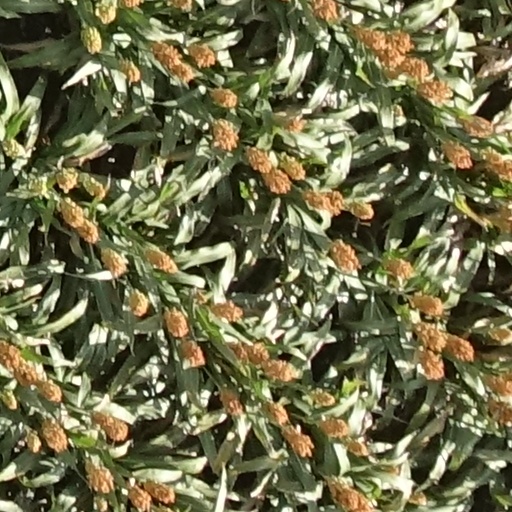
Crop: sorghum